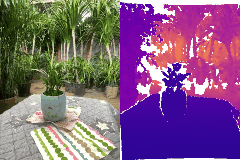
Label: flower_pot